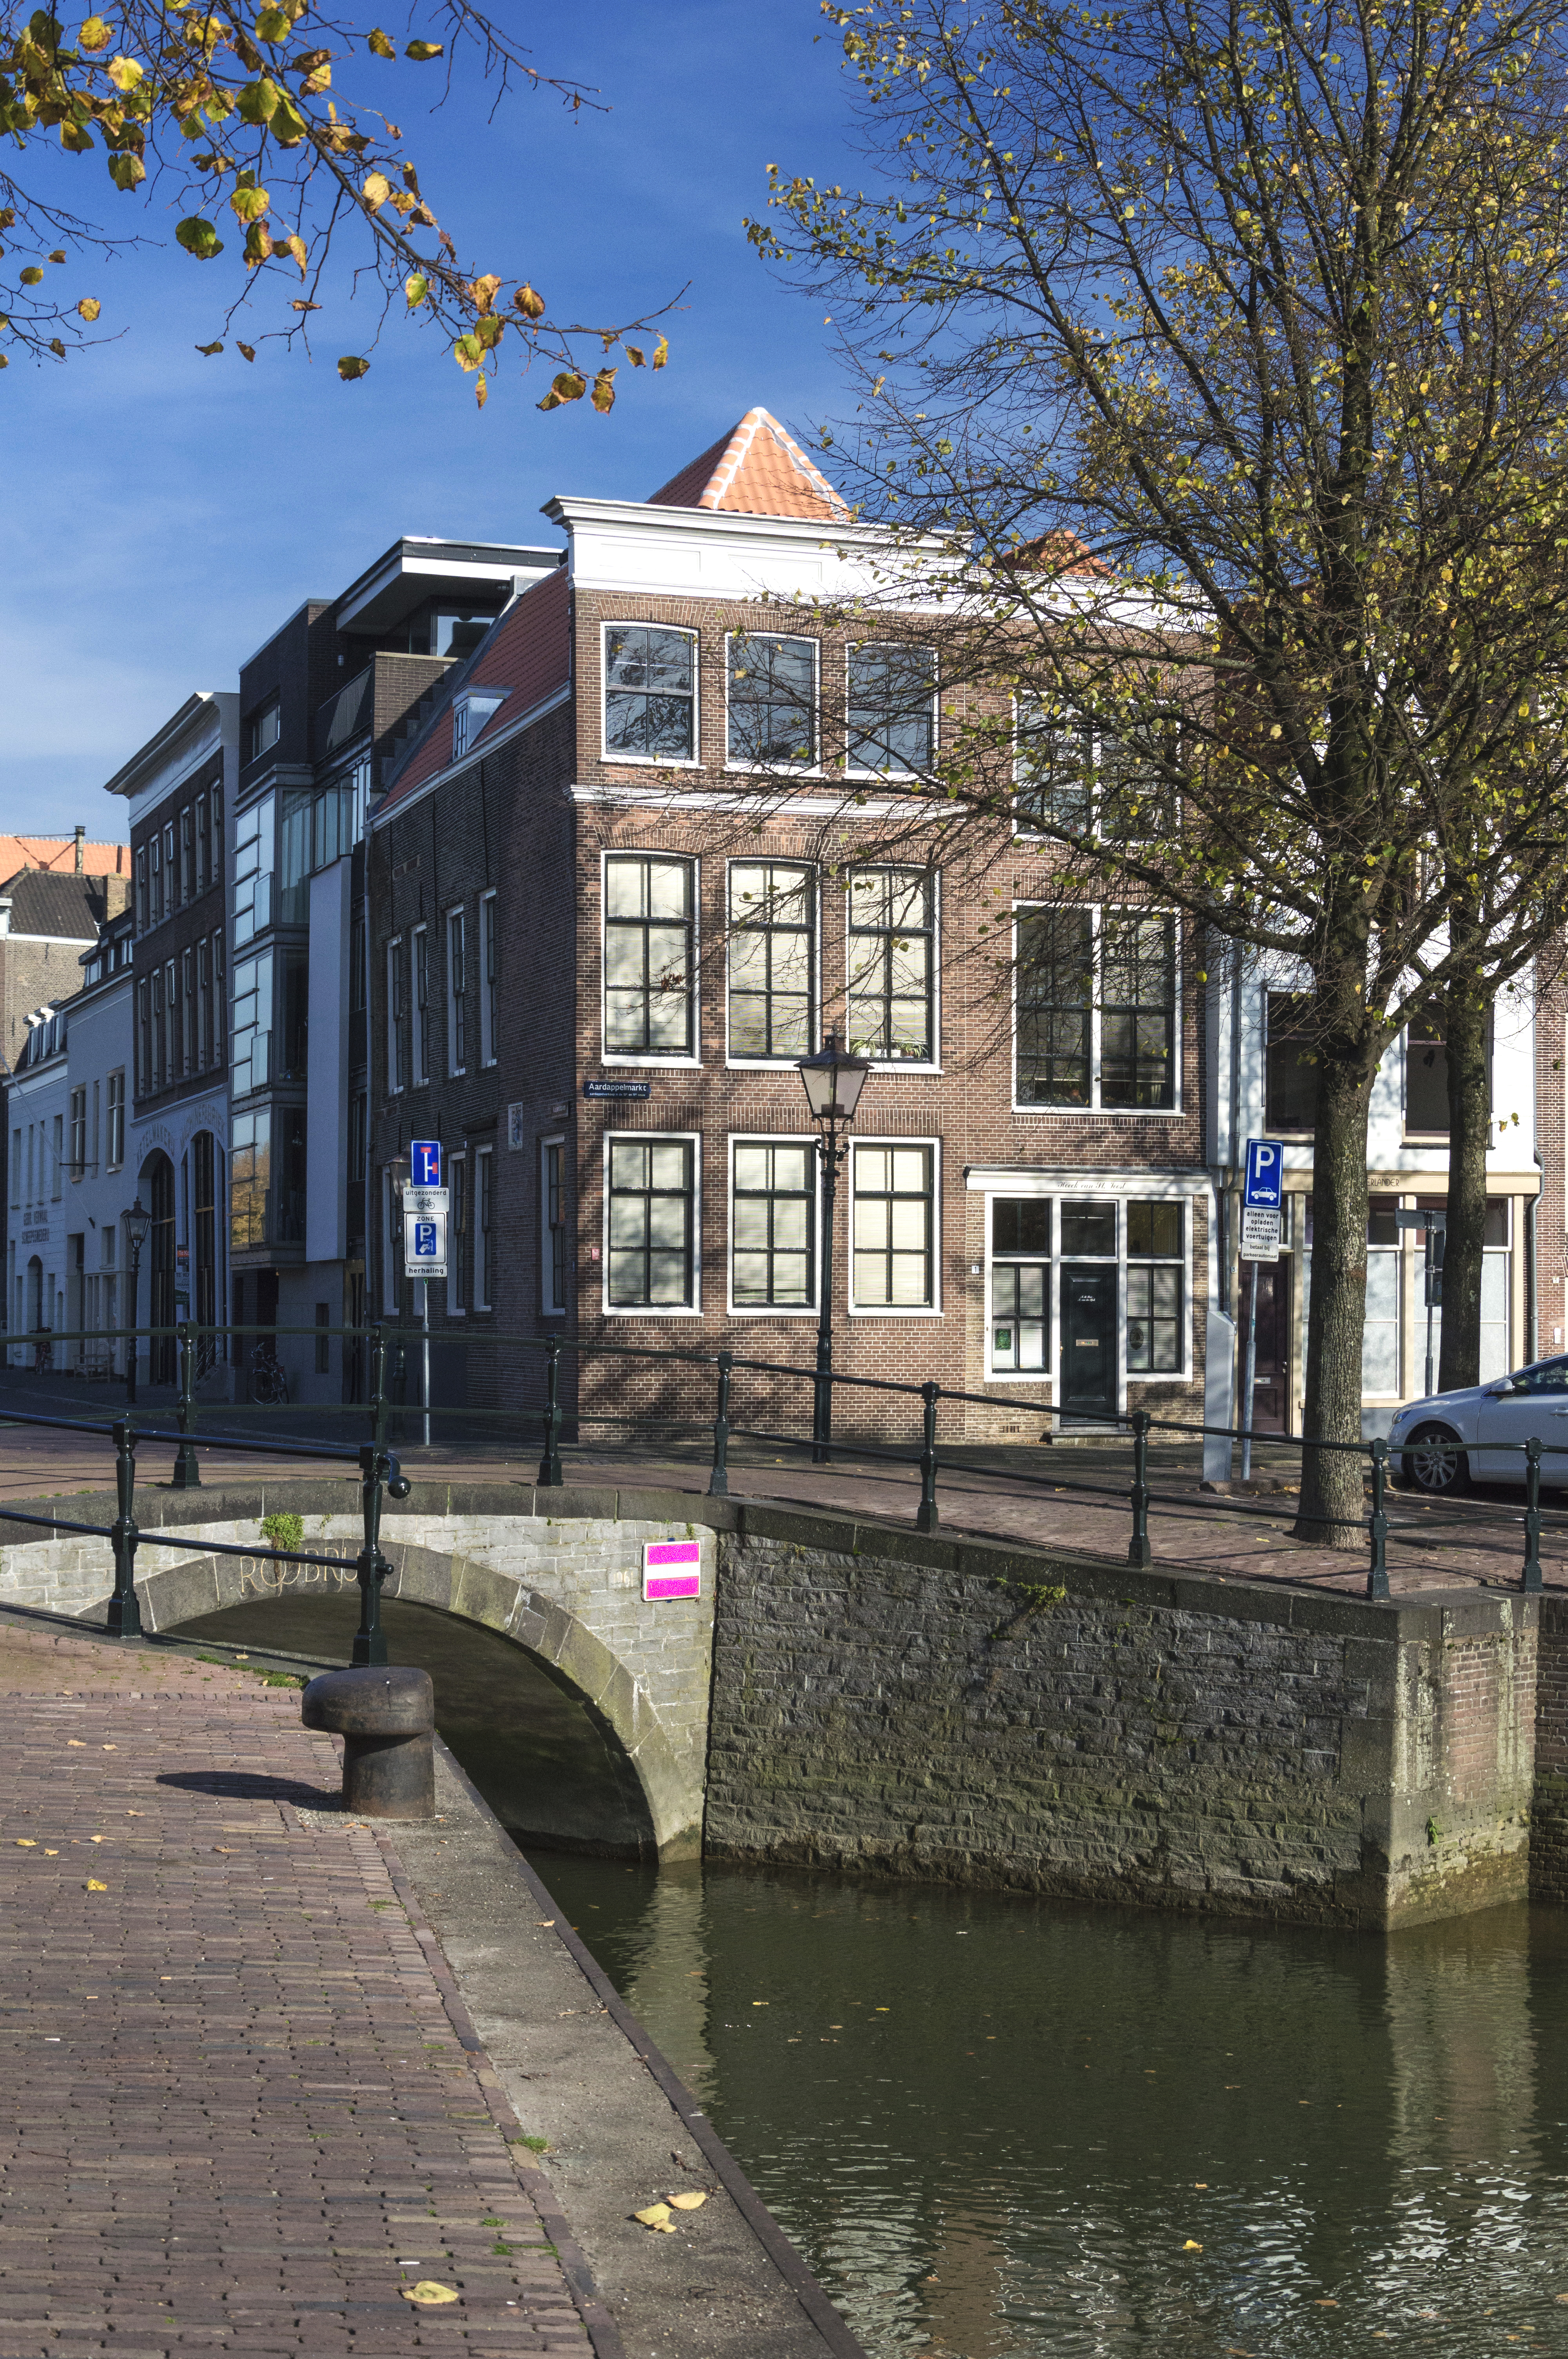
tree, outdoor, architecture, photography, house, town, van, building, city, home, canal, walkway, photo, downtown, facade, nikon, historic, waterway, tower block, holland, nederland, dutch, outdoorphotography, picture, photograph, fotos, foto, fotografie, estate, geheugen, paulvandevelde, pdvandevelde, padagudaloma, dordrecht, stadsfotografie, historisch, stadswandeling, architectuur, pvdvfotografie, pdvandeveldedordrecht, diep, rondjedordt, dedordtevaer, dutchphotography, nederlandsefotografie, dutchphotogaraphy, totallydutch, fotografienederland, hollandsefotografie, fotografieholland, dordtmonumenteel, fotosdordrecht, fotosvandordrecht, erfgoedcentrumdiep, neighbourhood, urban area, residential area